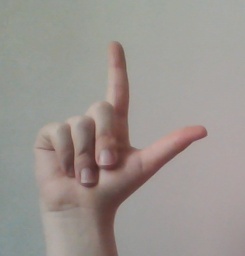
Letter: laam